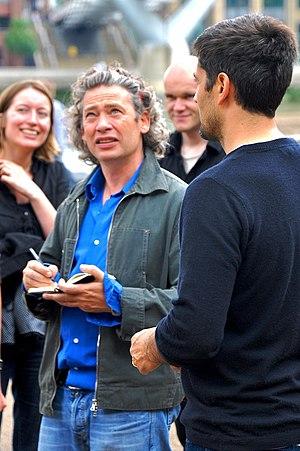
Bohemian Rhapsody est un film biographique britannico-américain coproduit et réalisé par Bryan Singer, sorti en 2018. Il s’agit du portrait romancé et parfois inexact du chanteur de rock britannique Freddie Mercury et de son groupe Queen. Il revient ainsi sur le parcours du groupe, de sa formation en 1970 jusqu'à son apparition au concert Live Aid en 1985.